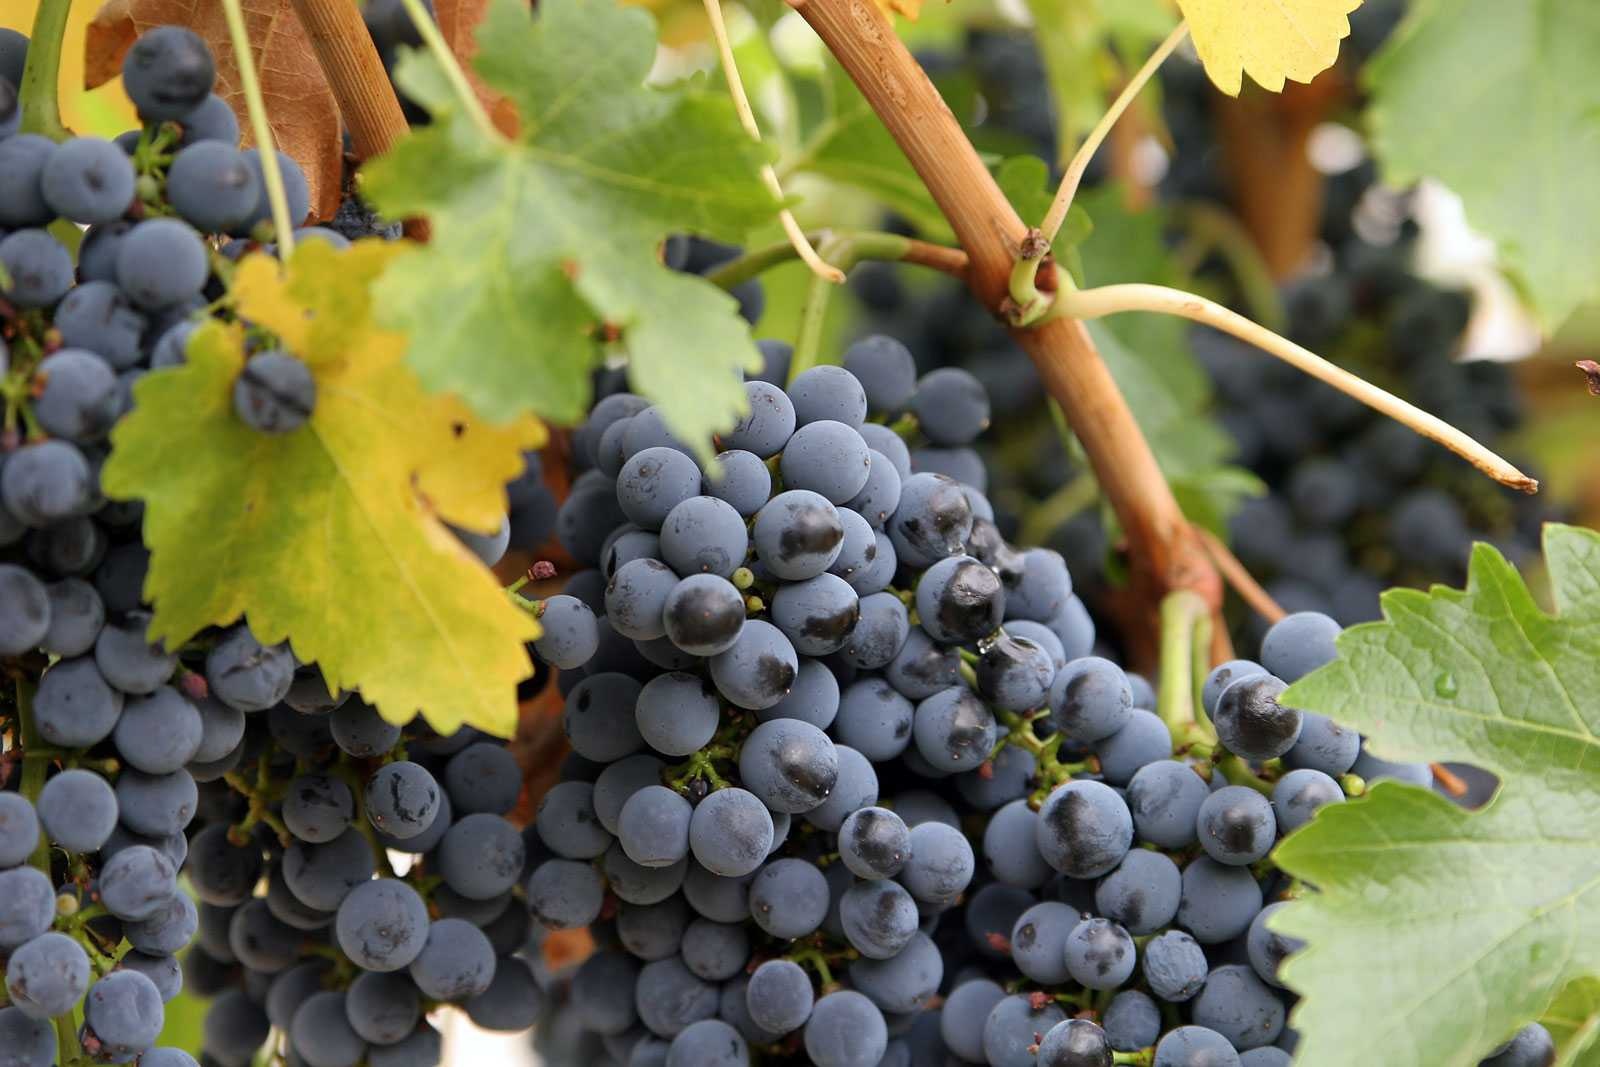
Label: Grapes